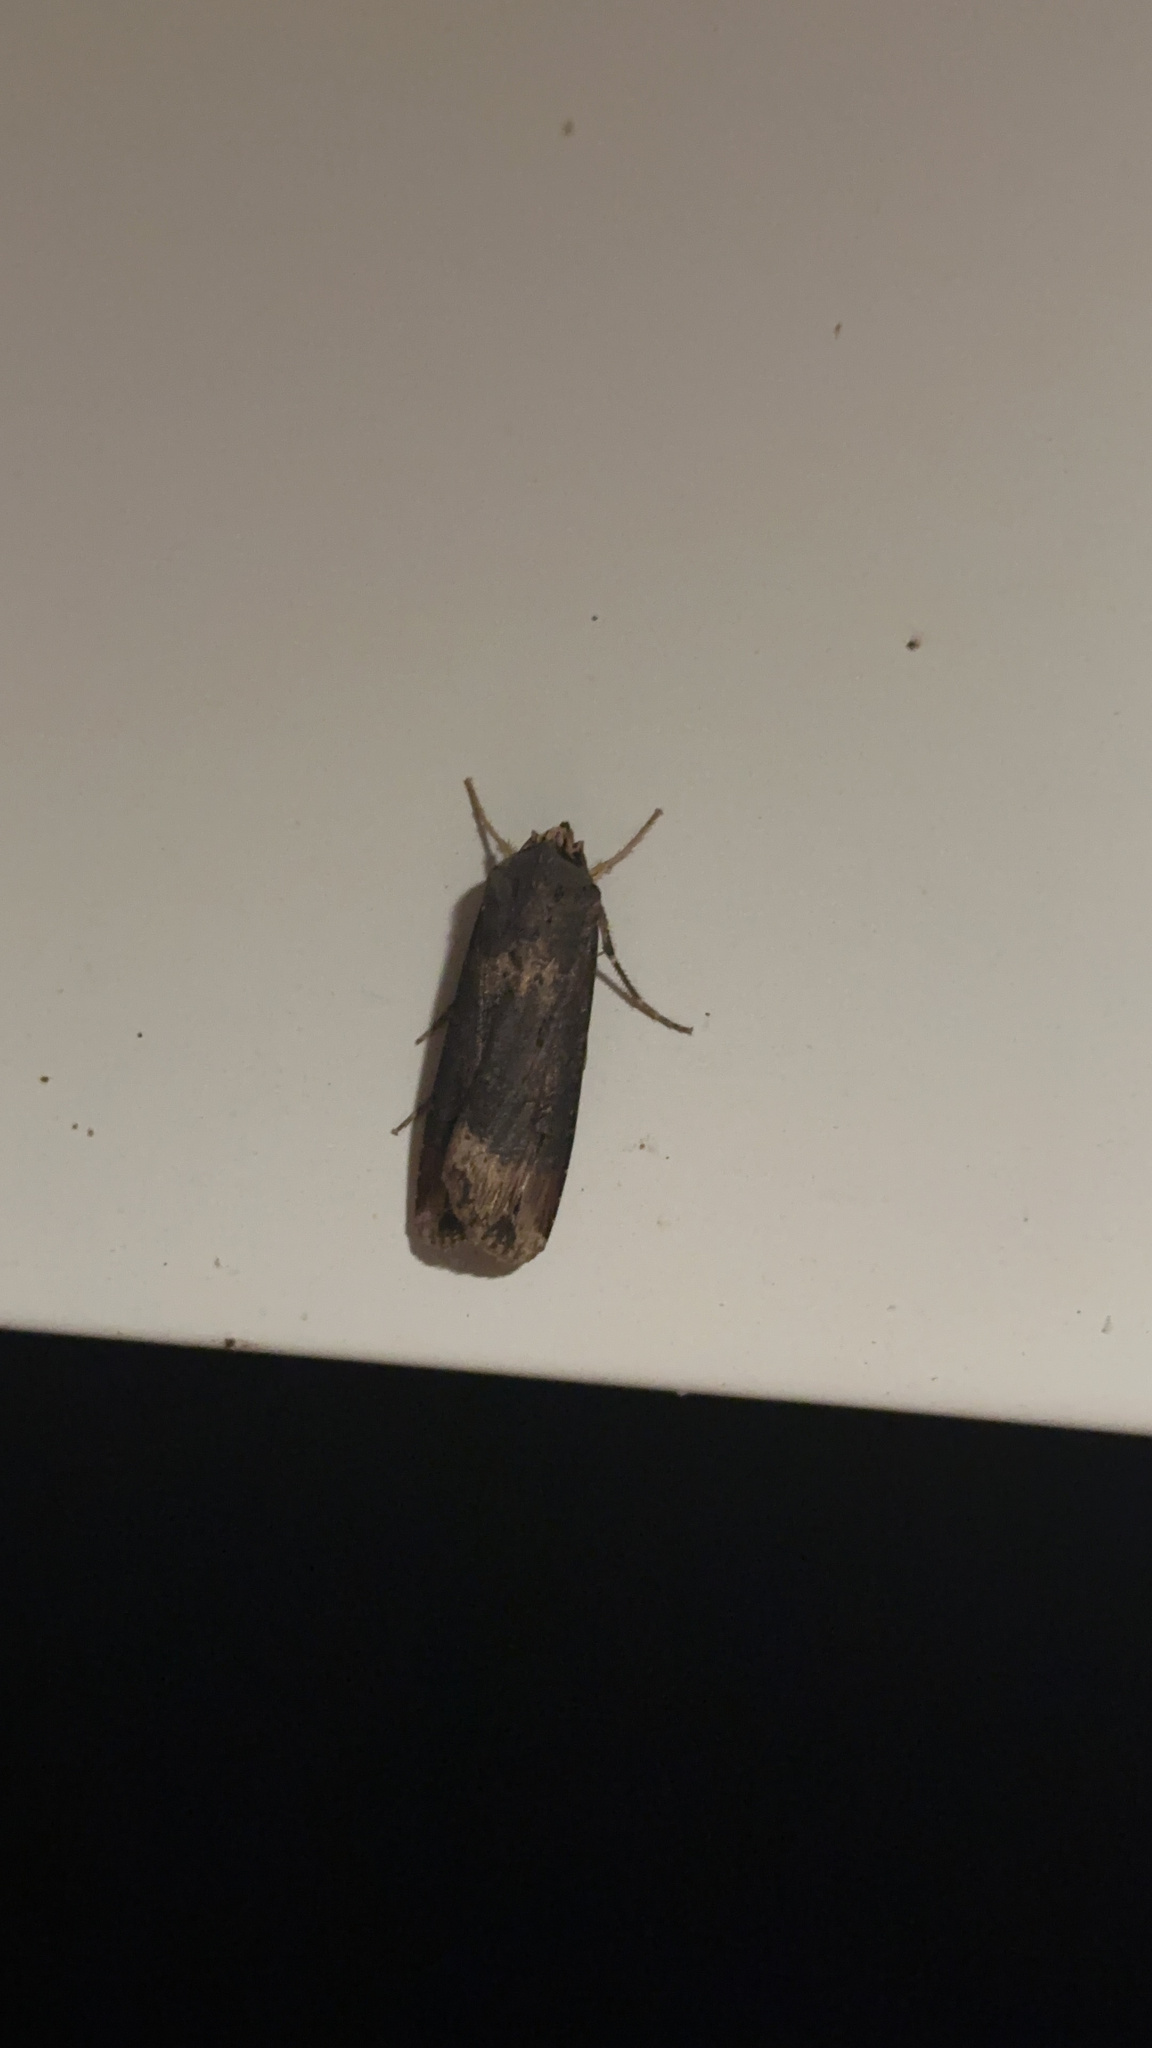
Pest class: cutworms